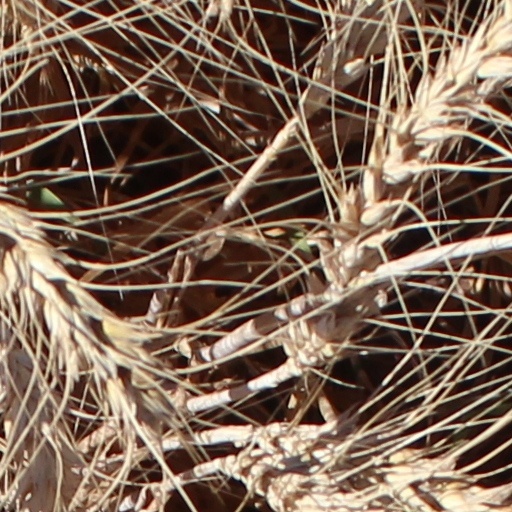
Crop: wheat